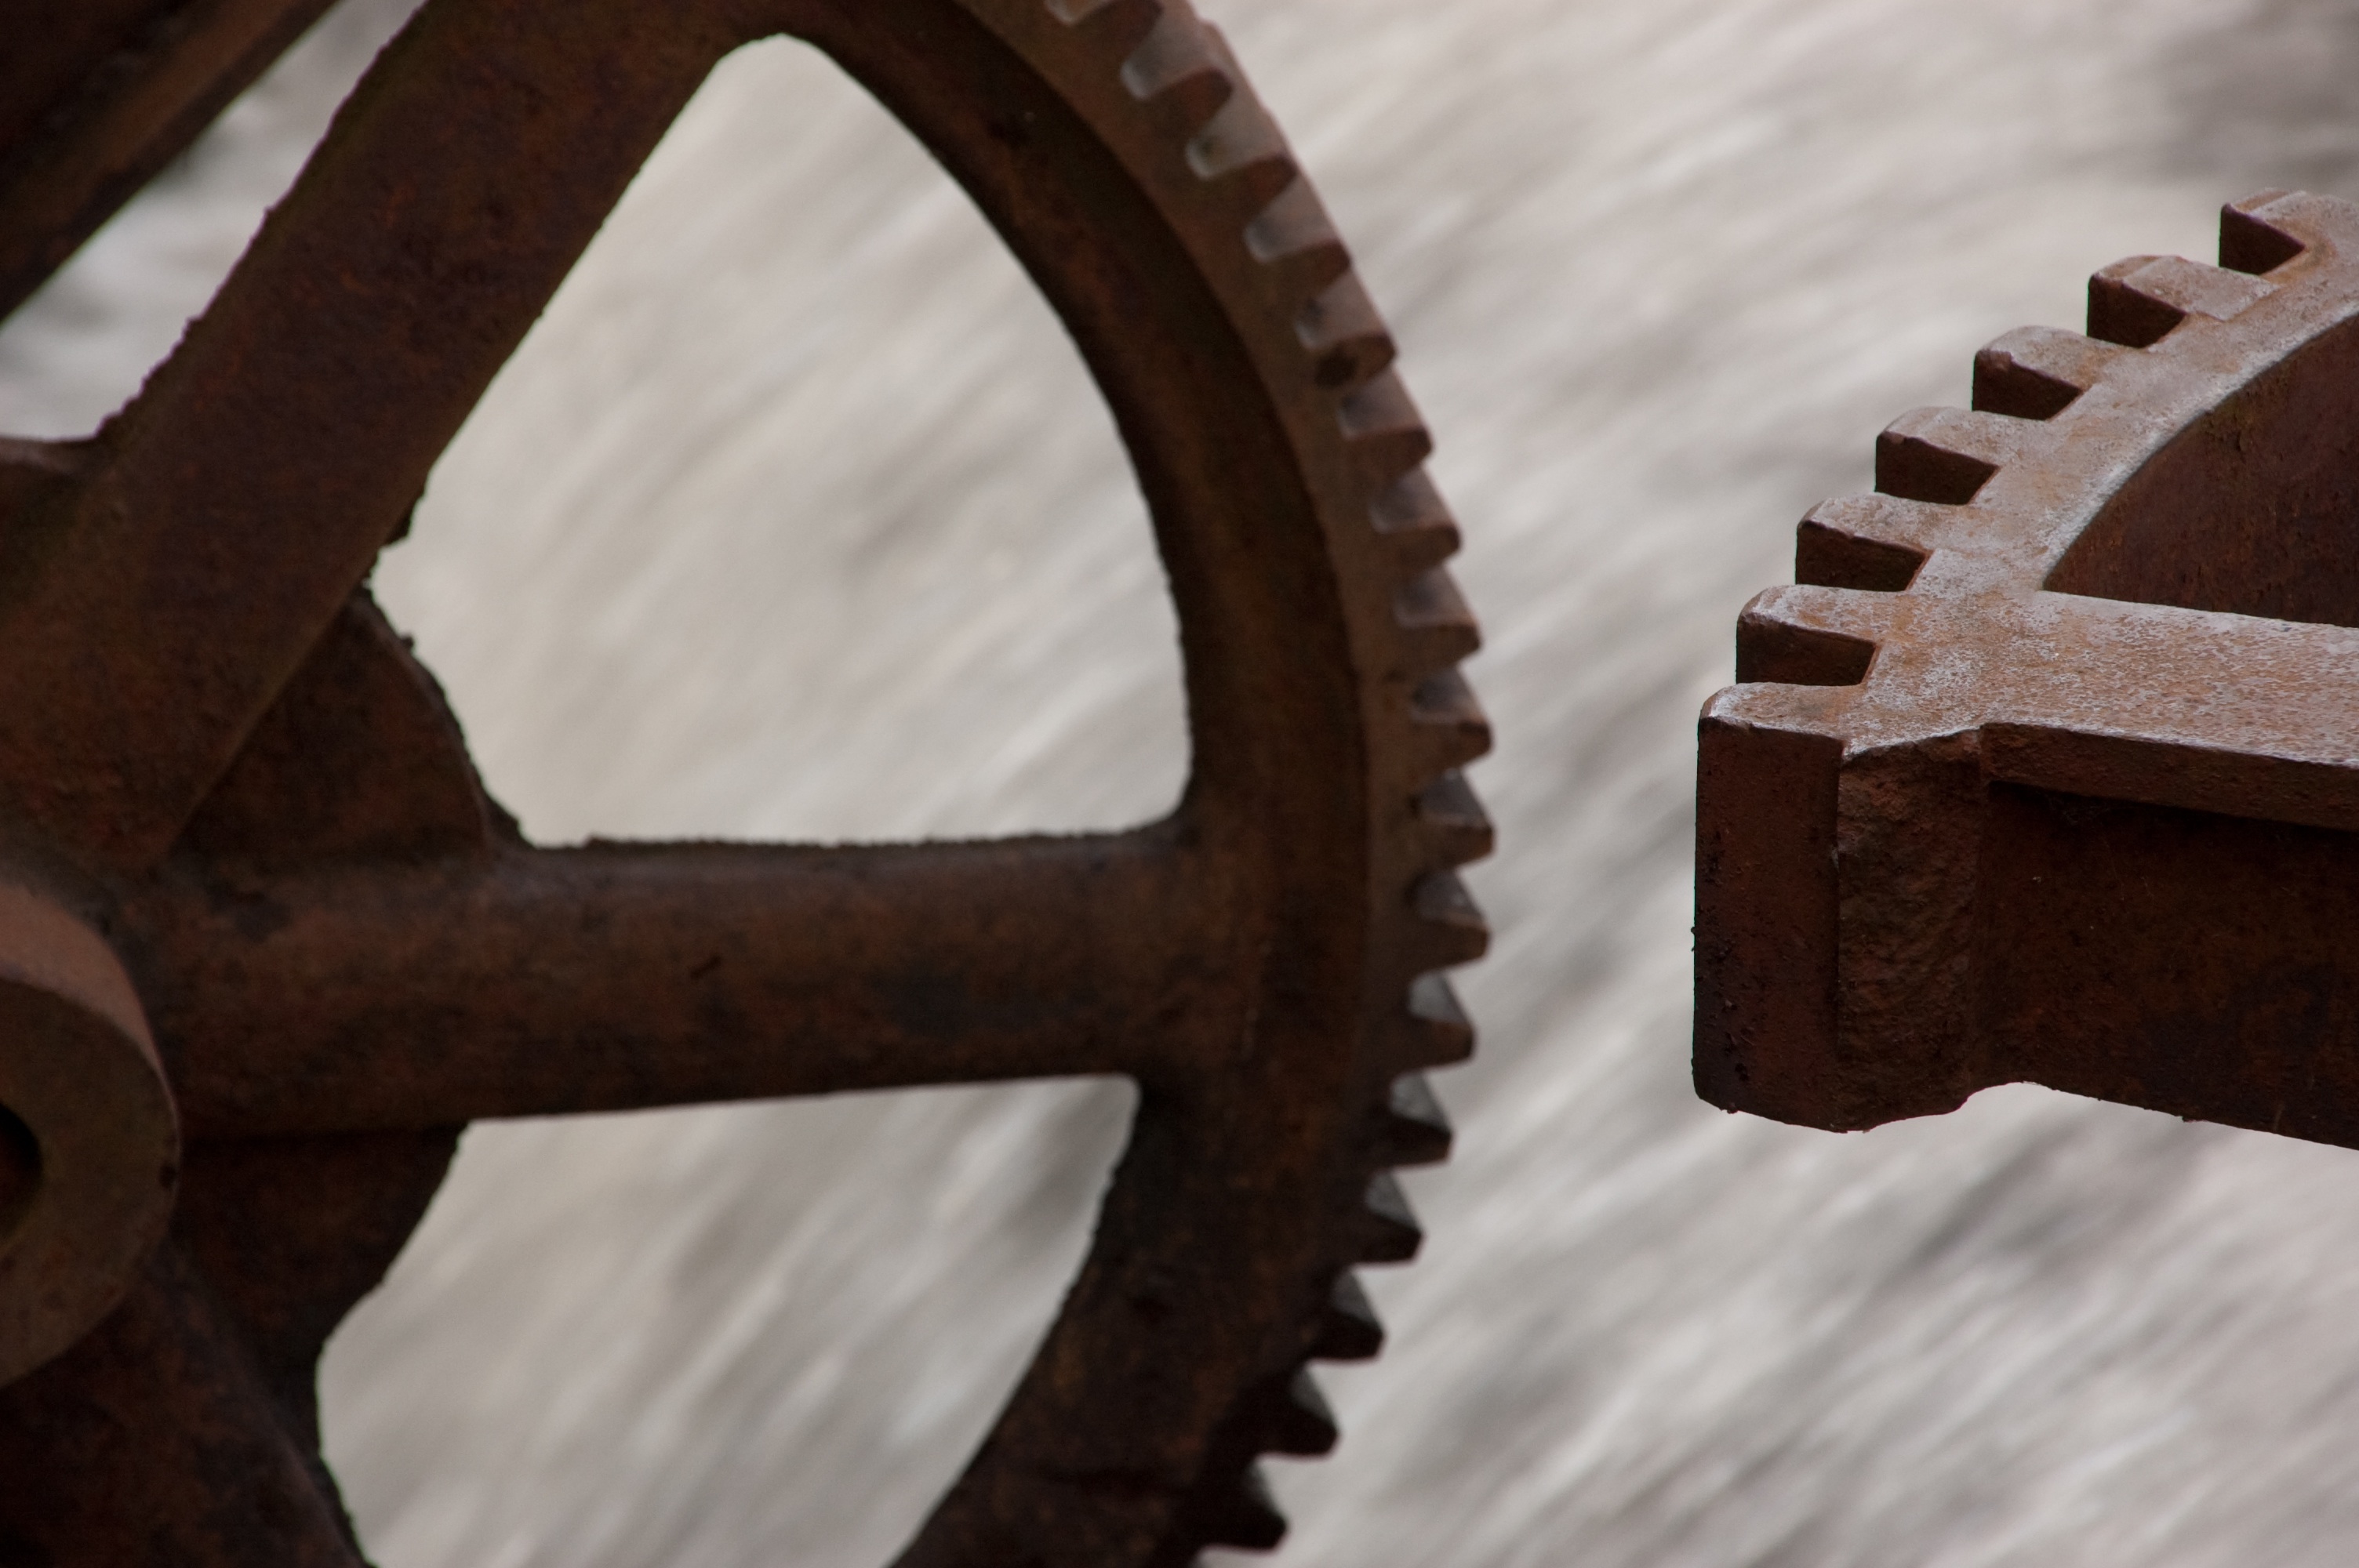
wood, wheel, metal, material, product, sculpture, iron, carving, man made object